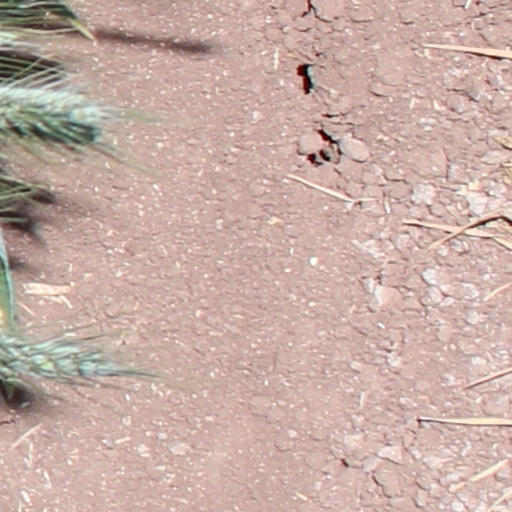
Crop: wheat